Flight control modes

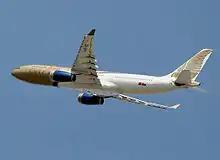
A330-200 in flight

Airbus aircraft designs after the A300/A310 are almost completely controlled by fly-by-wire equipment. These newer aircraft, including the A320, A330, A340, A350 and A380 operate under Airbus flight control laws. The flight controls on the Airbus A330, for example, are all electronically controlled and hydraulically activated. Some surfaces, such as the rudder, can also be mechanically controlled. In normal flight, the computers act to prevent excessive forces in pitch and roll.